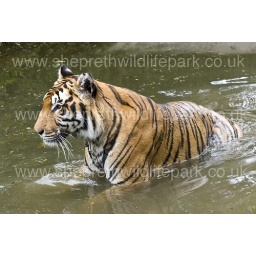
Rana the tiger in water